A Delicate Balance (film)

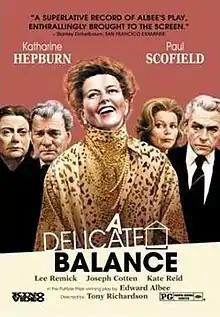
Theatrical release poster

A Delicate Balance is a 1973 American-Canadian-British drama film directed by Tony Richardson and starring Katharine Hepburn, Paul Scofield, Lee Remick, Kate Reid, Joseph Cotten, and Betsy Blair. The screenplay by Edward Albee is based on his 1966 Pulitzer Prize-winning play of the same name.